Poop emoji

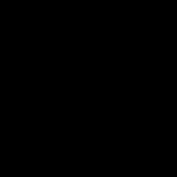
The 1997 poop emoji

The poop emoji originated in Japanese digital communication. Feces had first taken on humorous connotations in broader Japanese popular culture in the early 1980s, after an anthropomorphized poop famously appeared in the manga "Dr. Slump." These connotations were furthered when the character appeared in the internationally successful series "Dragon Ball", prompting the creation of an array of merchandise depicting the poop.